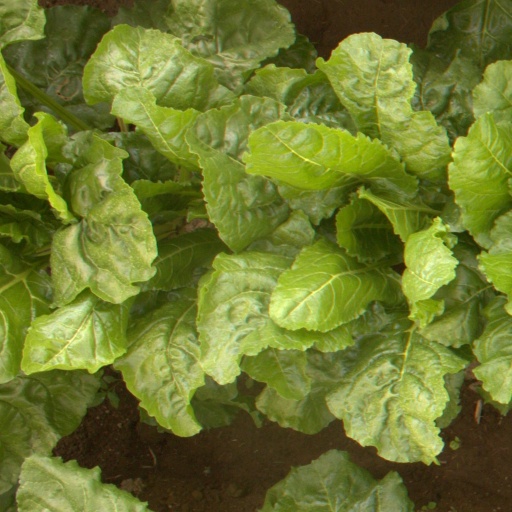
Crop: sugar beet